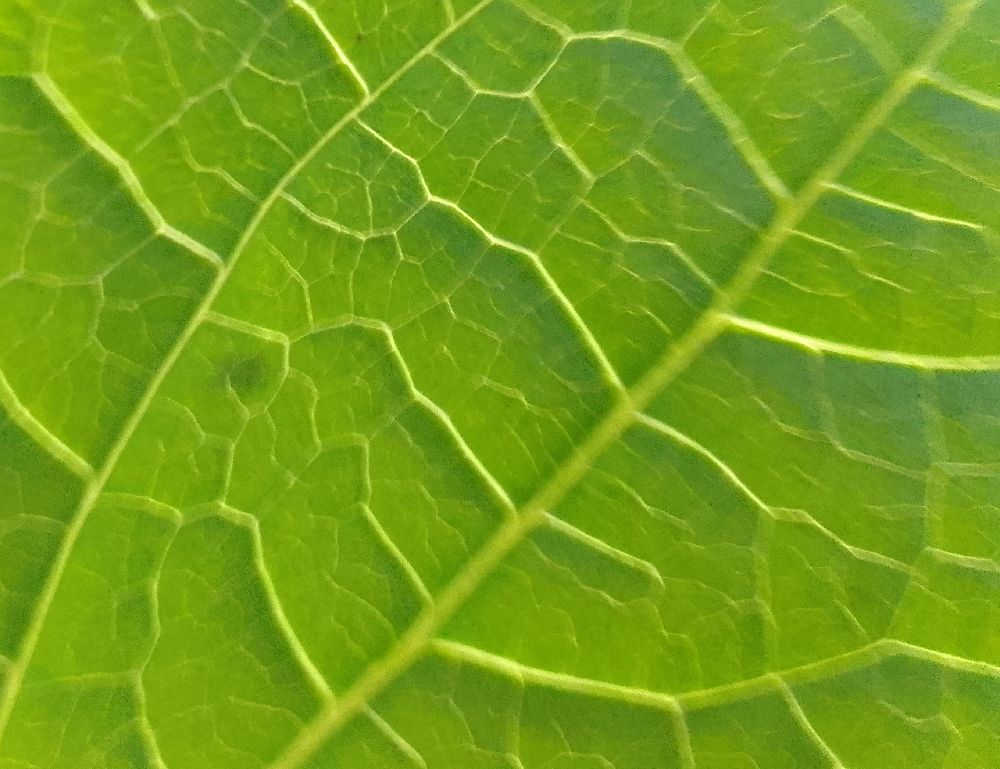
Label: healthy